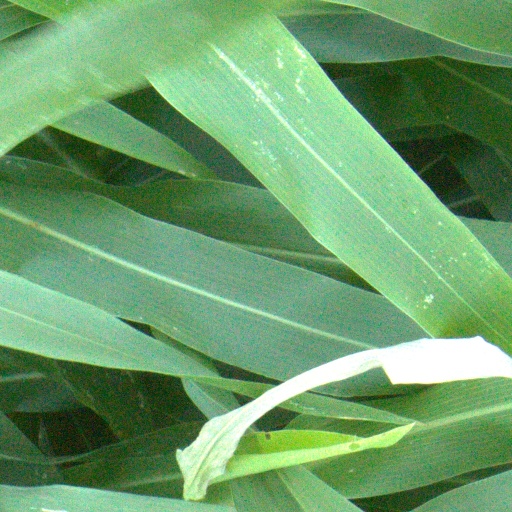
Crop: sorghum